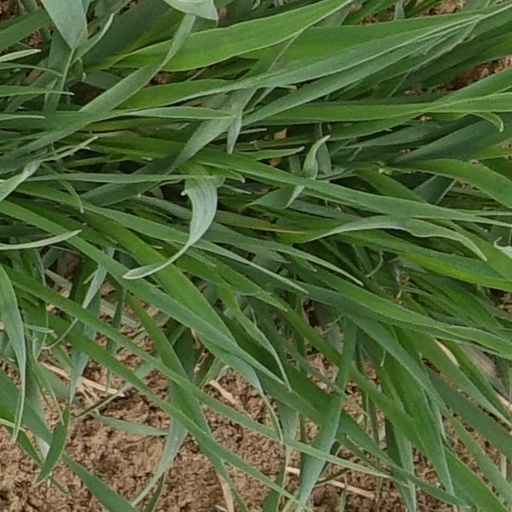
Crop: wheat